Describe the emotion expressed in this image:  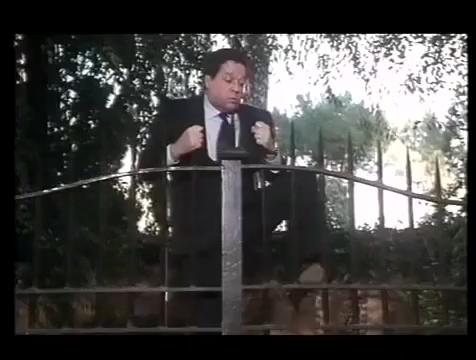
This person displays Pain, valence and arousal with low intensity.